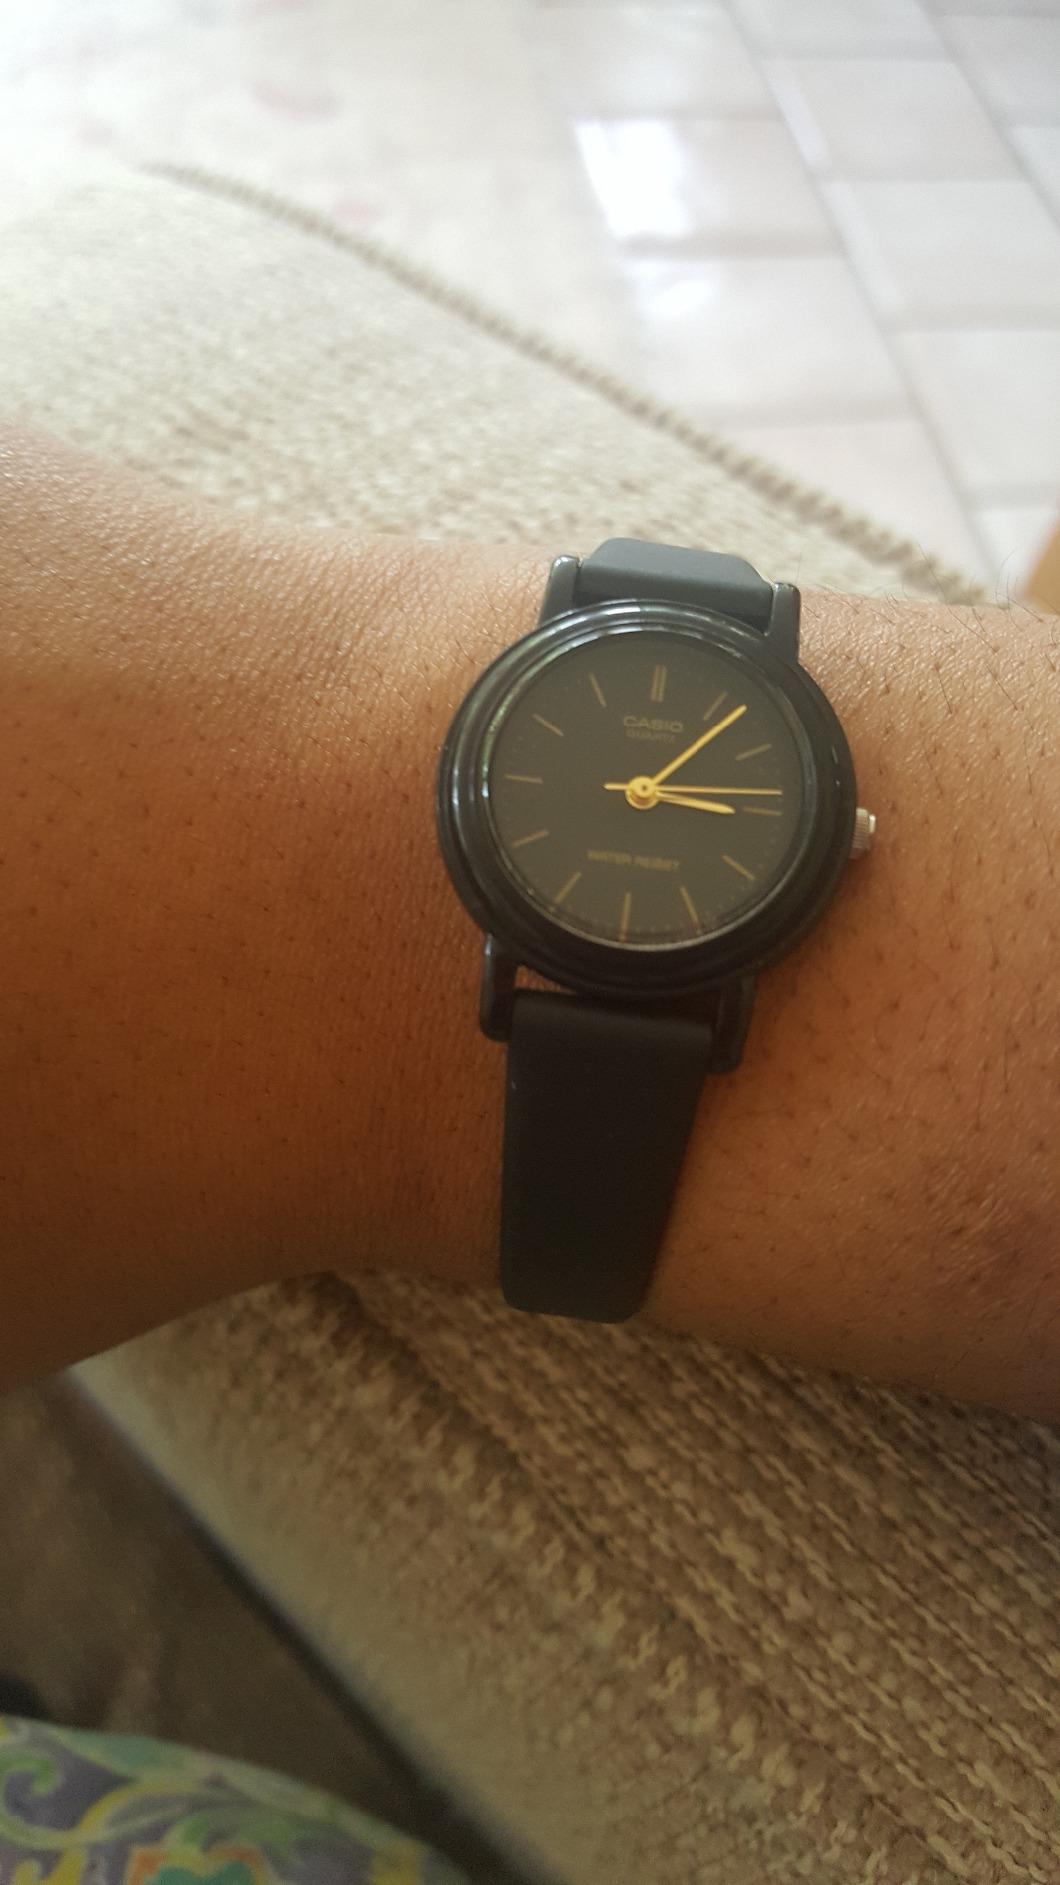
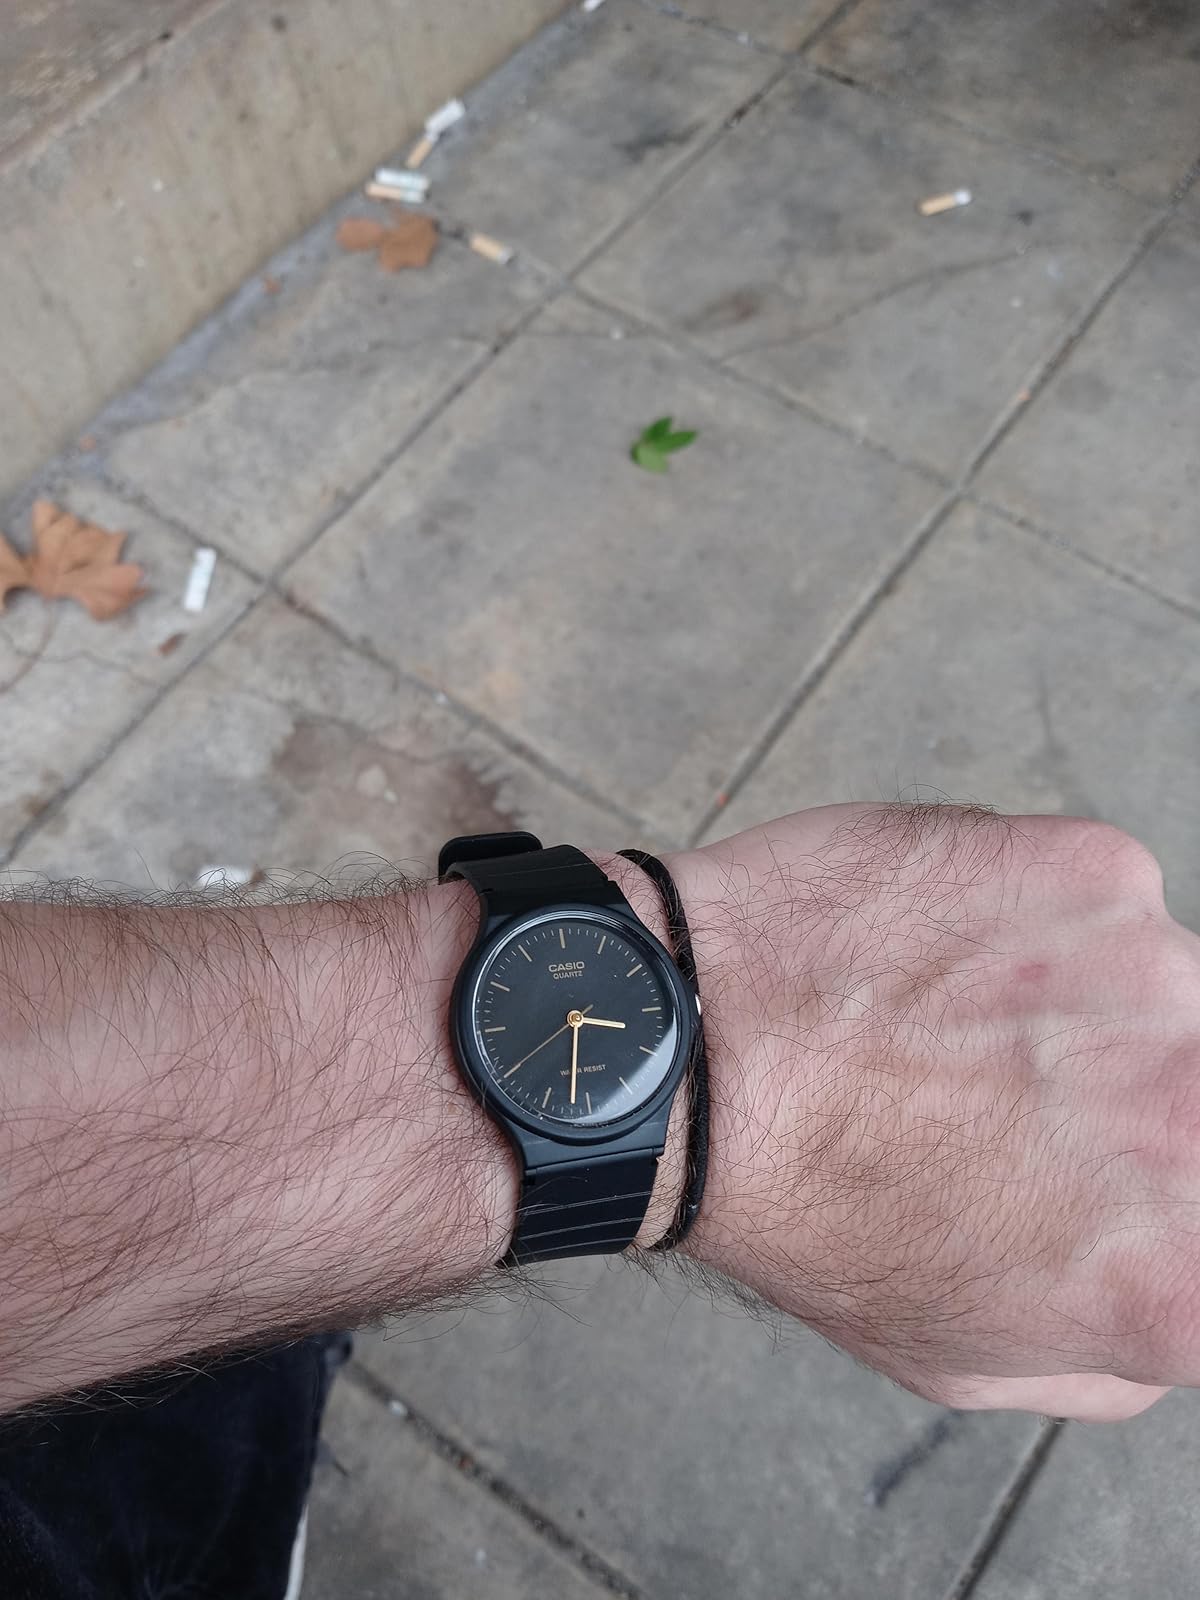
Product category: accessories_watch
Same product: no